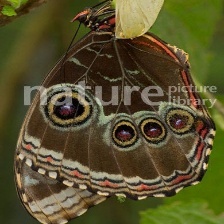
Species: BLUE MORPHO